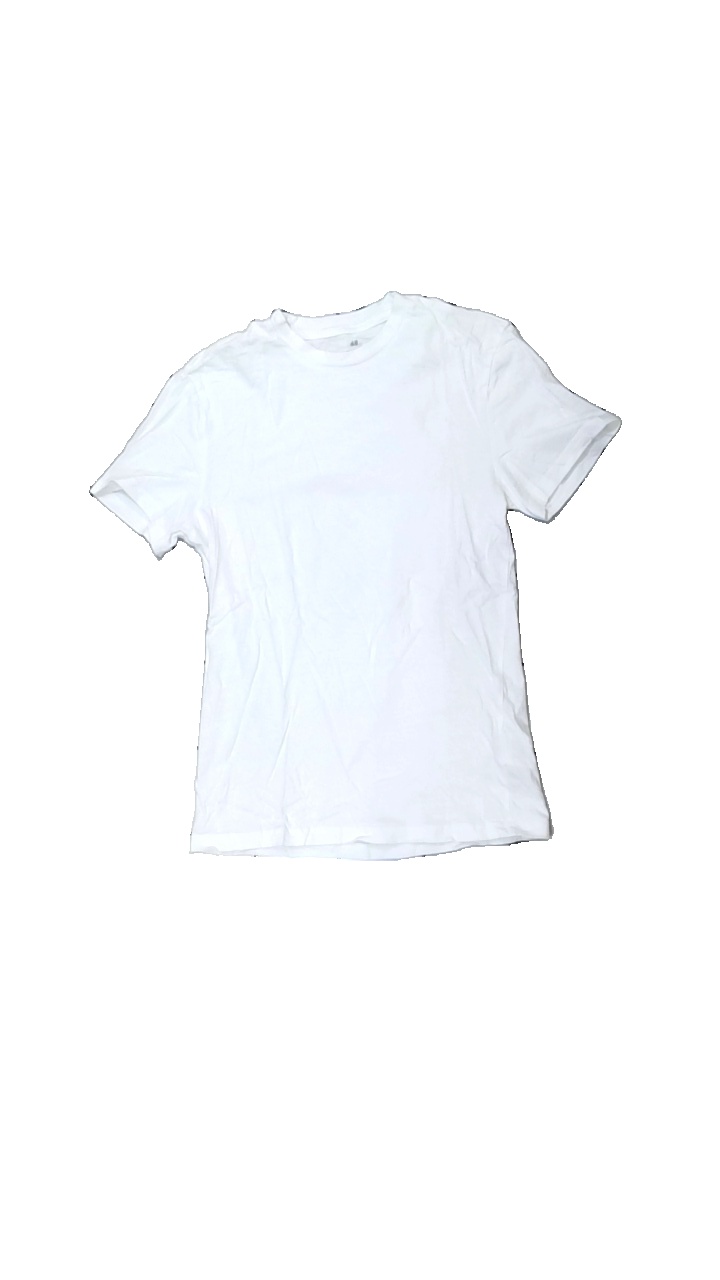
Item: T-shirt (Ladies)
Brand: H&m
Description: vit t-shirt, sned i söm
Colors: White
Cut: Regular
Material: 100% cotton
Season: All
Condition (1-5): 2
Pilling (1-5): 5
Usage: Export
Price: <50